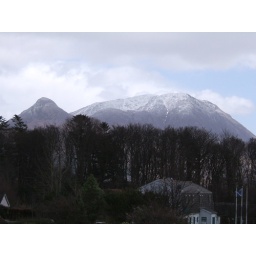
Sgorr na Ciche (Pap of Glencoe, left) and Sgorr nam Fiannaidh taken out the bus from near the bridge at Glencoe.